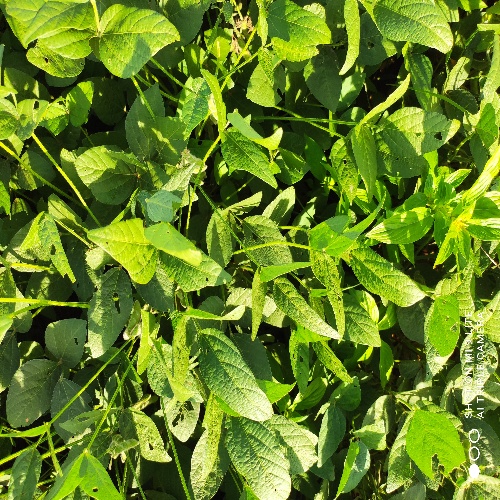
Label: Caterpillar